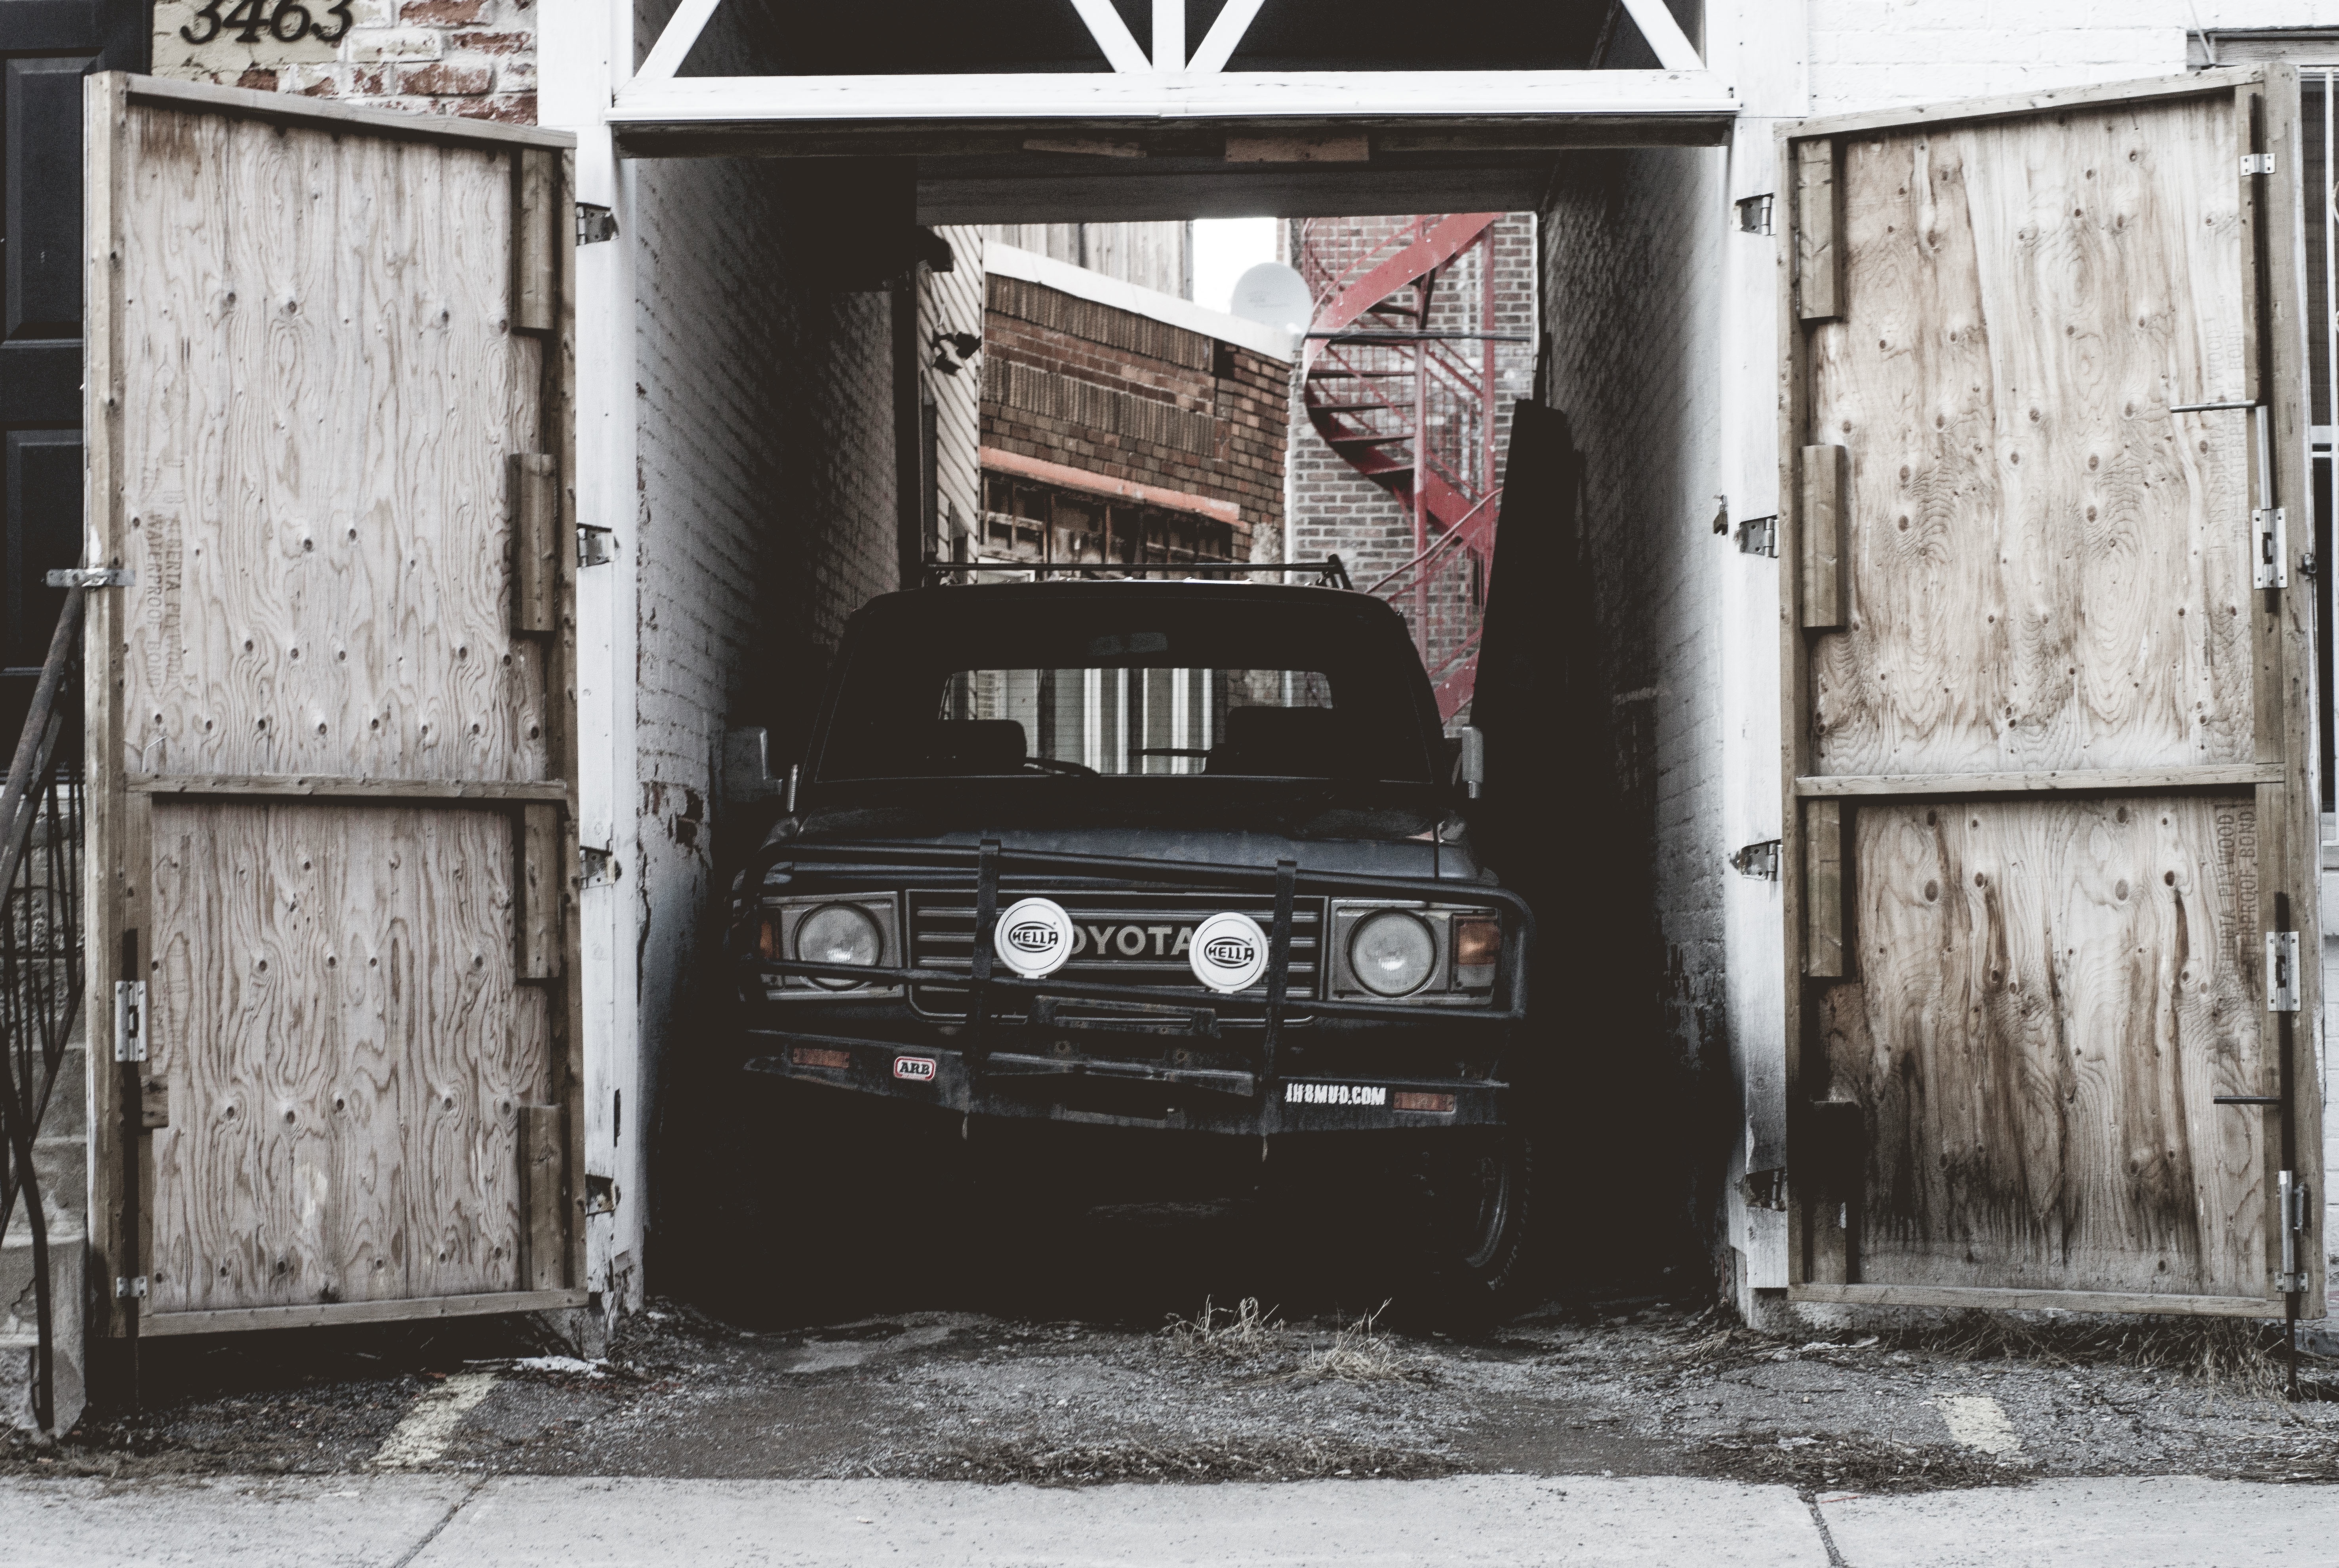
road, street, car, home, transport, vehicle, door, art, infrastructure, urban area